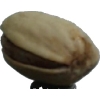
Label: pistachio